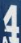
Number: 4